Esther Fennel

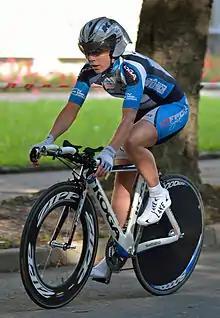
Fennel at the 2012 Thüringen Rundfahrt der Frauen

Esther Fennel (born 31 December 1981) is a German former racing cyclist. She was champion of the Bavarian Mountain Championships in 2009 and 2011, and of the North Rhine-Westphalian Road Championships in 2012. She competed in the 2013 UCI women's road race in Florence. Her cycling career finished in 2014.